Tennessee Manufacturing Company

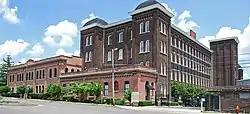
The Tennessee Manufacturing Company in 2010

The Tennessee Manufacturing Company is a complex of six historic buildings in Nashville, Tennessee, USA. They were built from 1869 to 1953. The company was founded by Samuel Morgan. The buildings have been listed on the National Register of Historic Places since June 25, 1999.